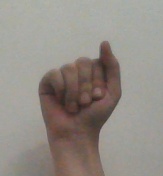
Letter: saad